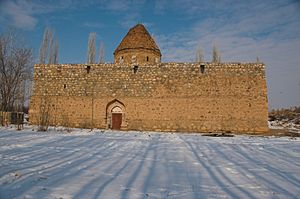
Kristendom i Iran
Kristen kirke i Iran ved vintertide
Kristendommen er en minoritetsreligion i Iran; det er kun en lille brøkdel på 0,2% af den iranske befolkning som er kristne.